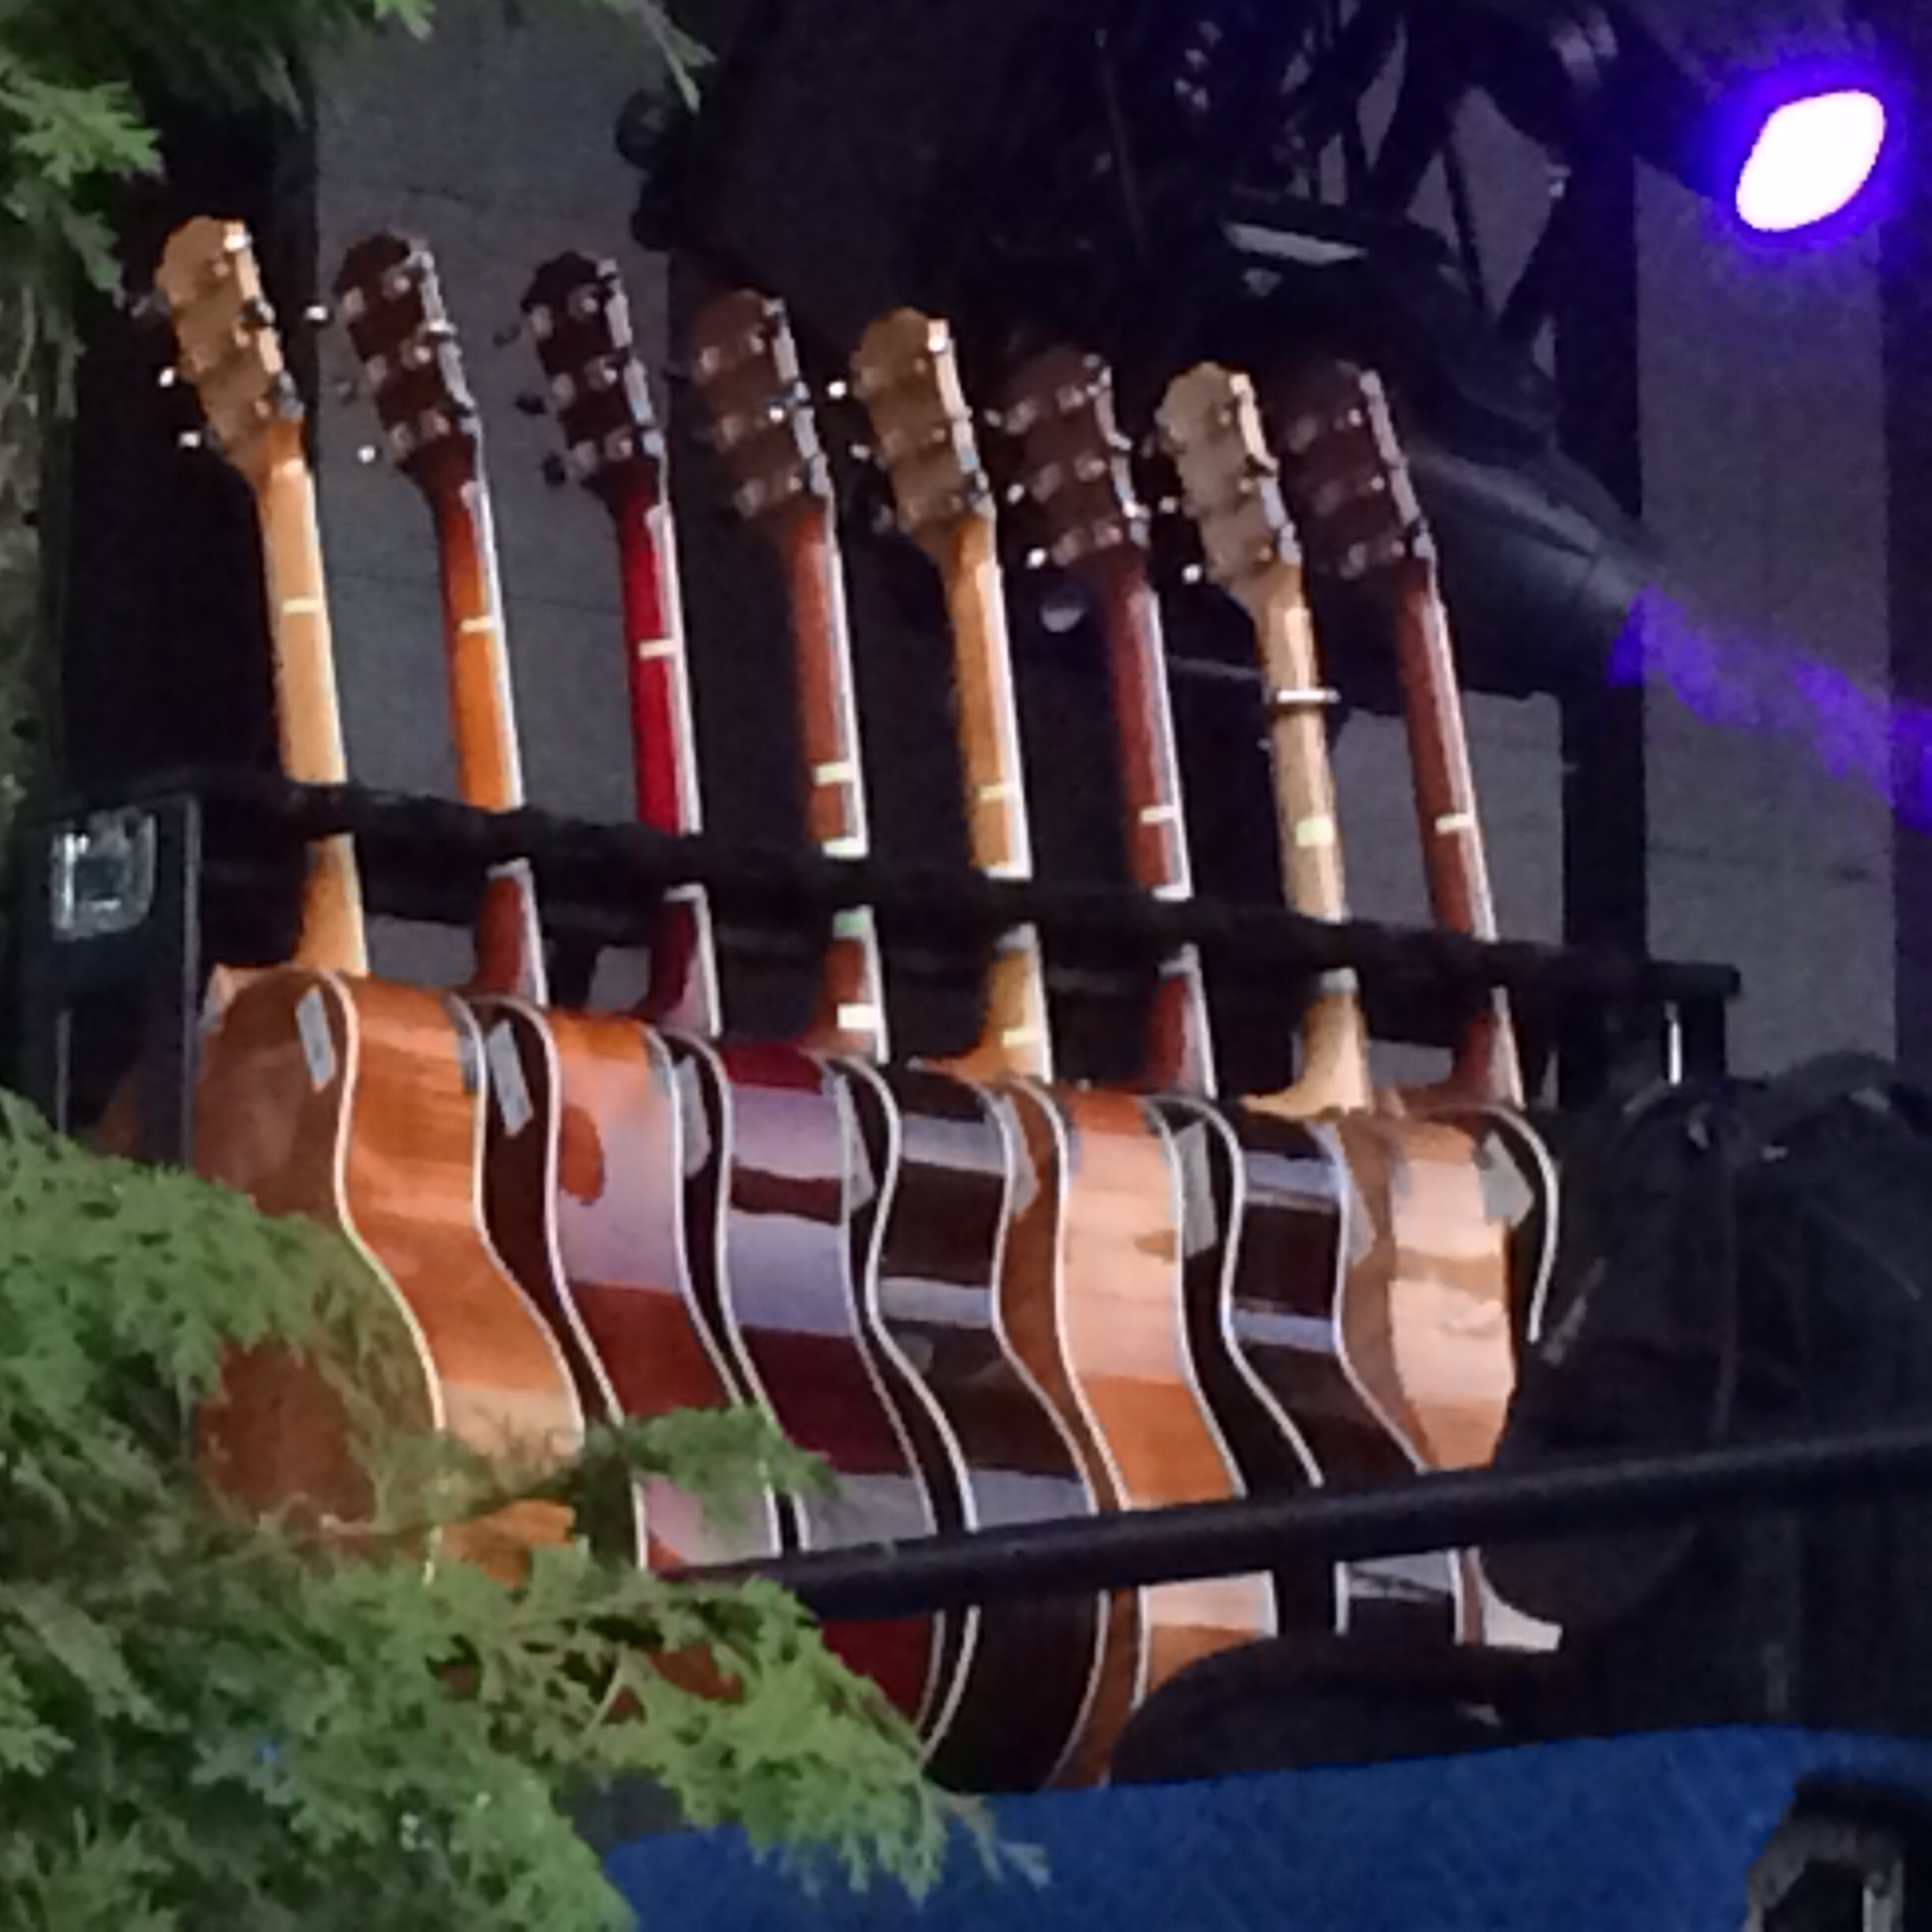
musical instrument, string instrument